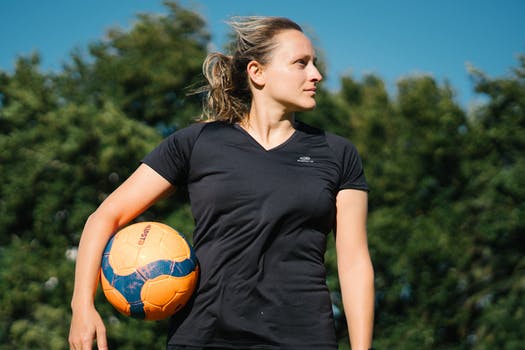
Label: No Watermark